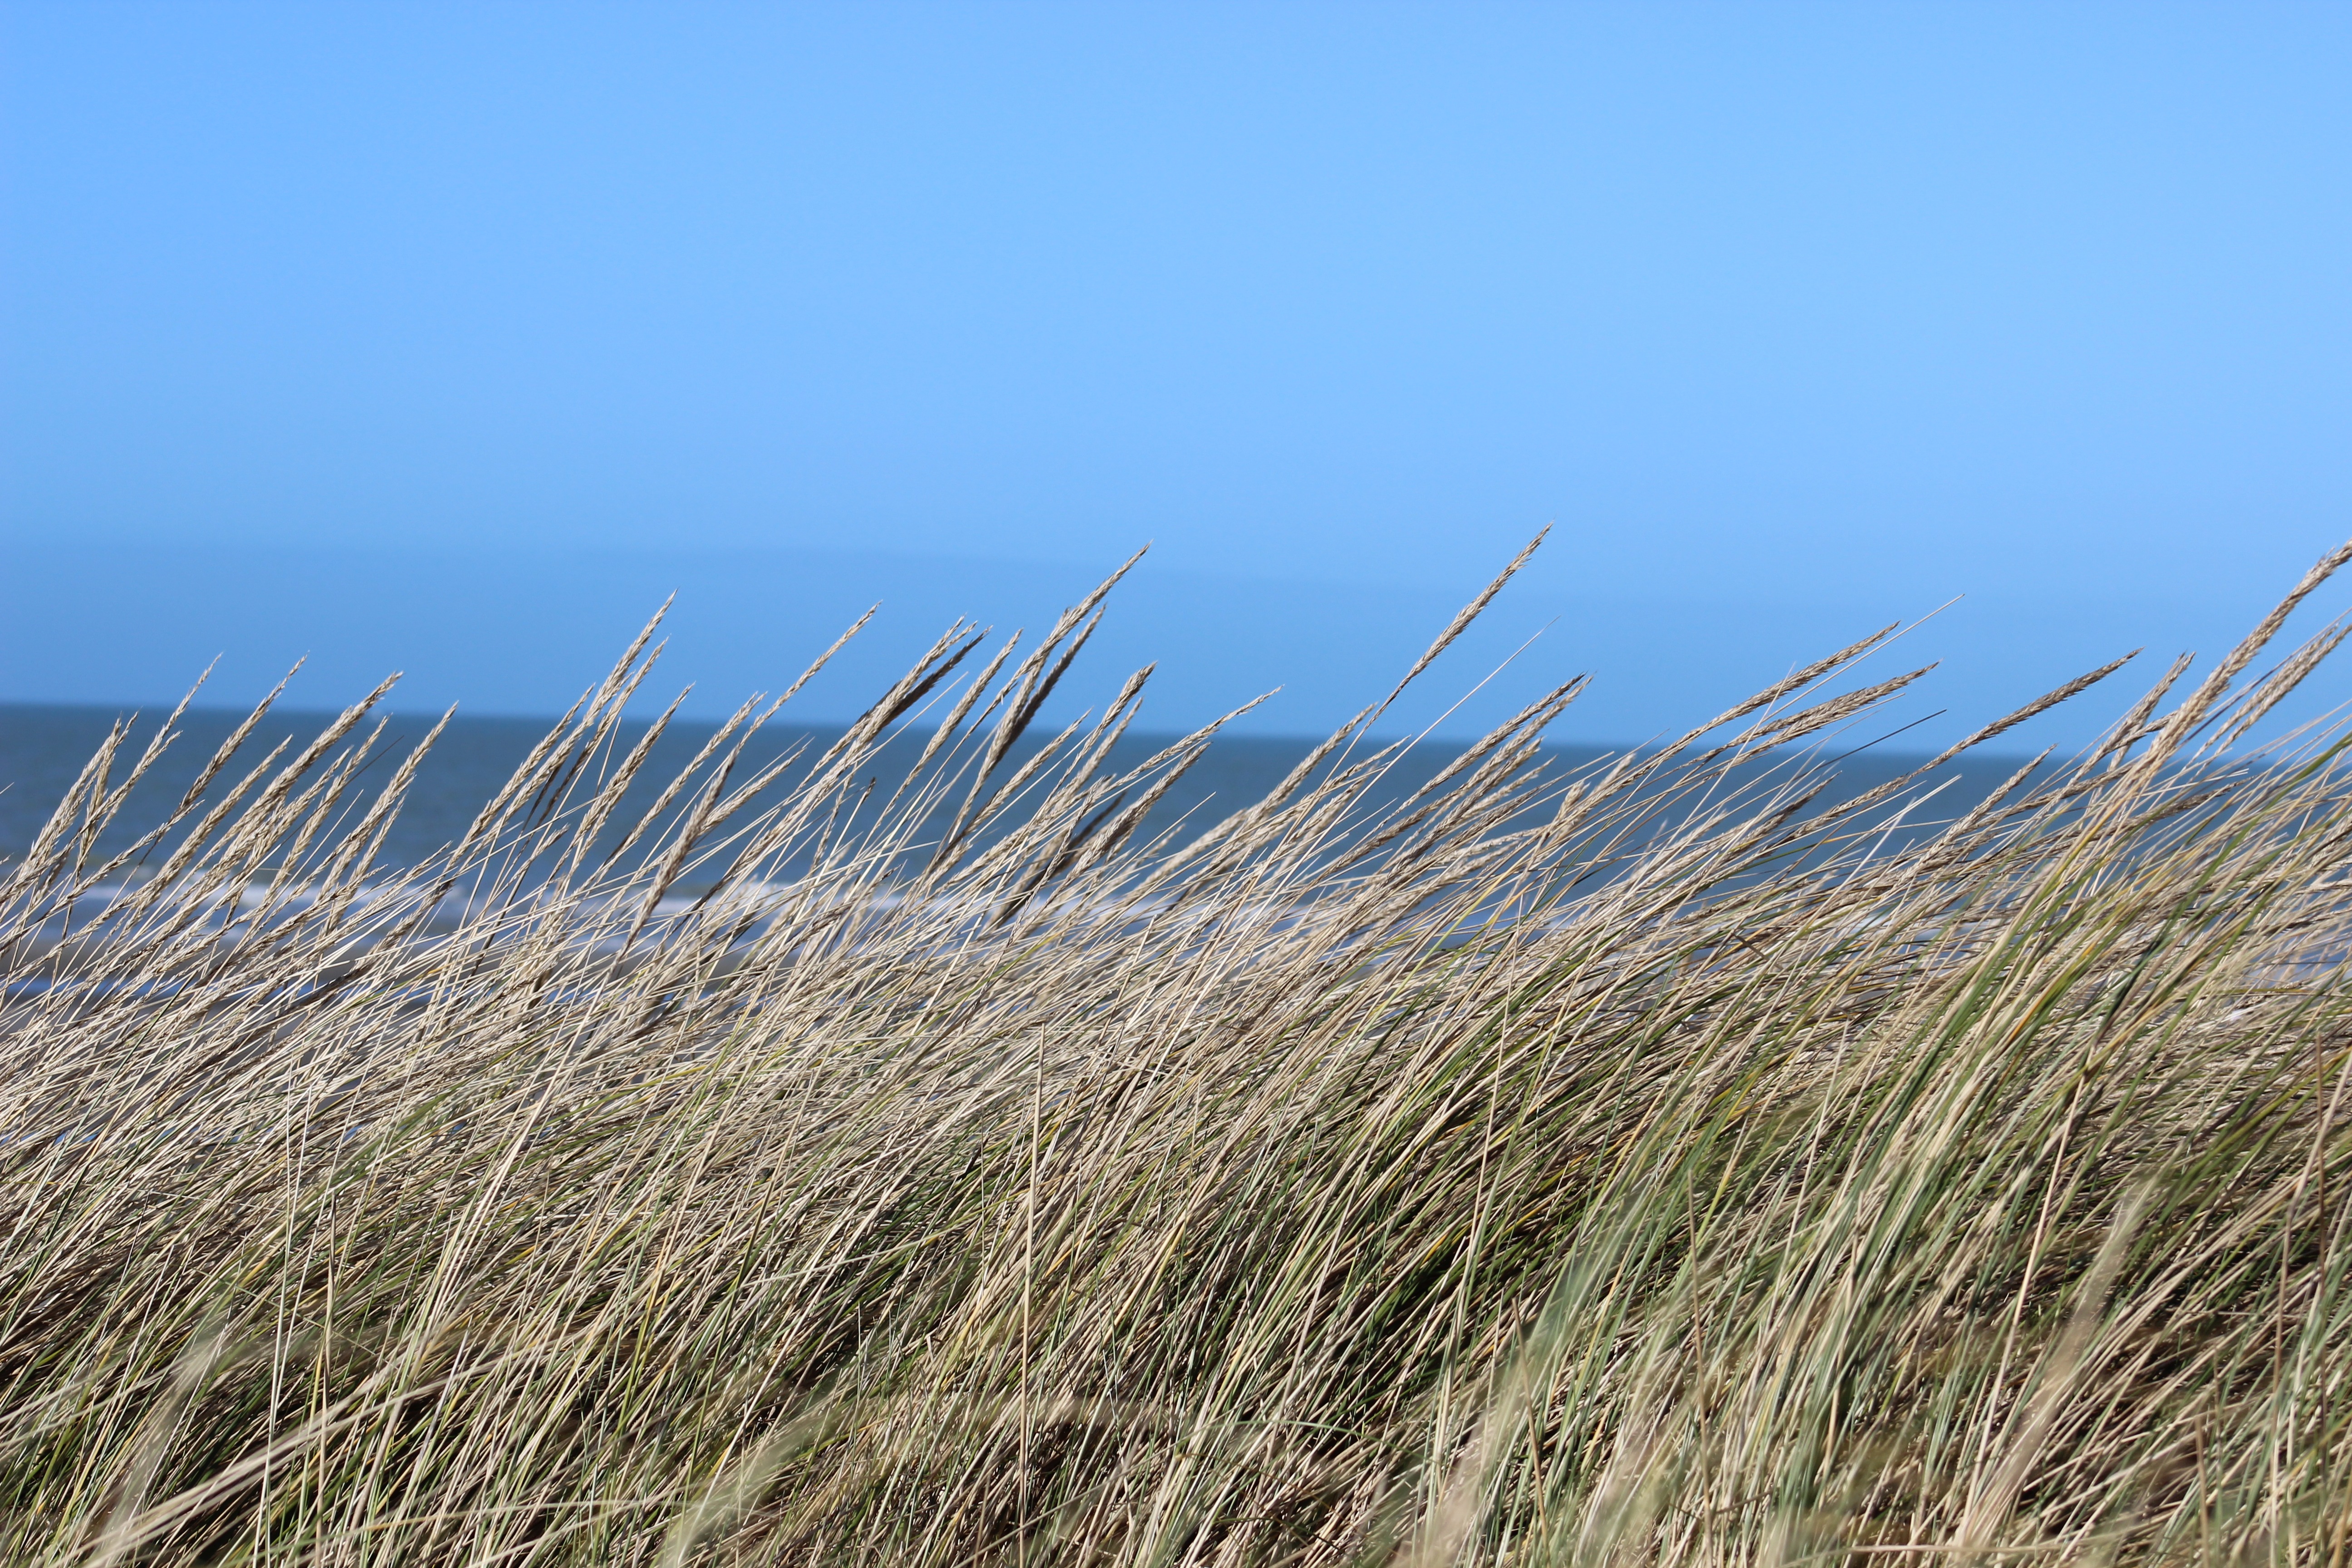
sea, coast, grass, sand, horizon, marsh, plant, sky, field, meadow, prairie, sunlight, wind, dunes, grassland, wetland, habitat, ecosystem, steppe, natural environment, grass family, phragmites, grass seaside